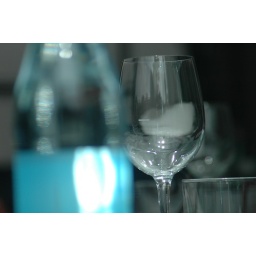
Collection of glasses on cafe table in Auckland, New Zealand.